Quartz

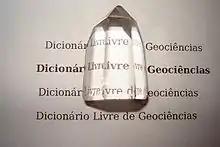
Quartz crystal demonstrating transparency

Pure quartz, traditionally called rock crystal or clear quartz, is colorless and transparent or translucent and has often been used for hardstone carvings, such as the Lothair Crystal. Common colored varieties include citrine, rose quartz, amethyst, smoky quartz, milky quartz, and others. These color differentiations arise from the presence of impurities which change the molecular orbitals, causing some electronic transitions to take place in the visible spectrum causing colors.